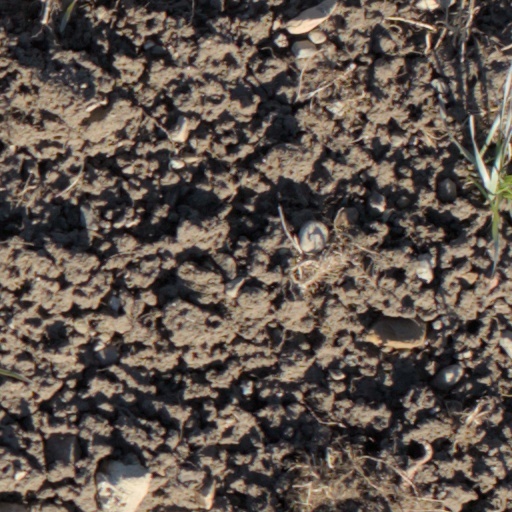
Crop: wheat